African-American music

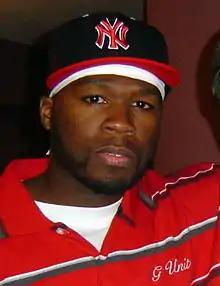
50 Cent in 2006. 50 Cent was one of the most popular African-American rappers of the 2000s.

Contemporary R&B, the post-disco version of soul music, remained popular throughout the 1980s and 1990s. Male vocal groups such as The Temptations and The O'Jays were particularly popular, as well as New Edition, Boyz II Men, Jodeci, Dru Hill, Blackstreet, and Jagged Edge. Girl groups, including TLC, Destiny's Child, SWV, and En Vogue were also highly successful.